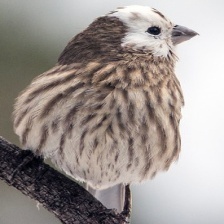
Species: HOUSE FINCH
Scientific name: HAEMORHOUS MEXICANUS
ImageNet parent category: house_finch